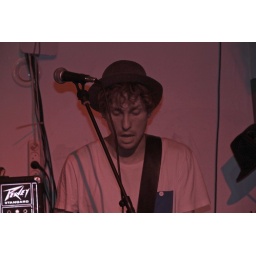
Hans Martins cross over band, som bl.a. mixer afrikanske rytmer med amerikansk guitar rock.Emil Falk.